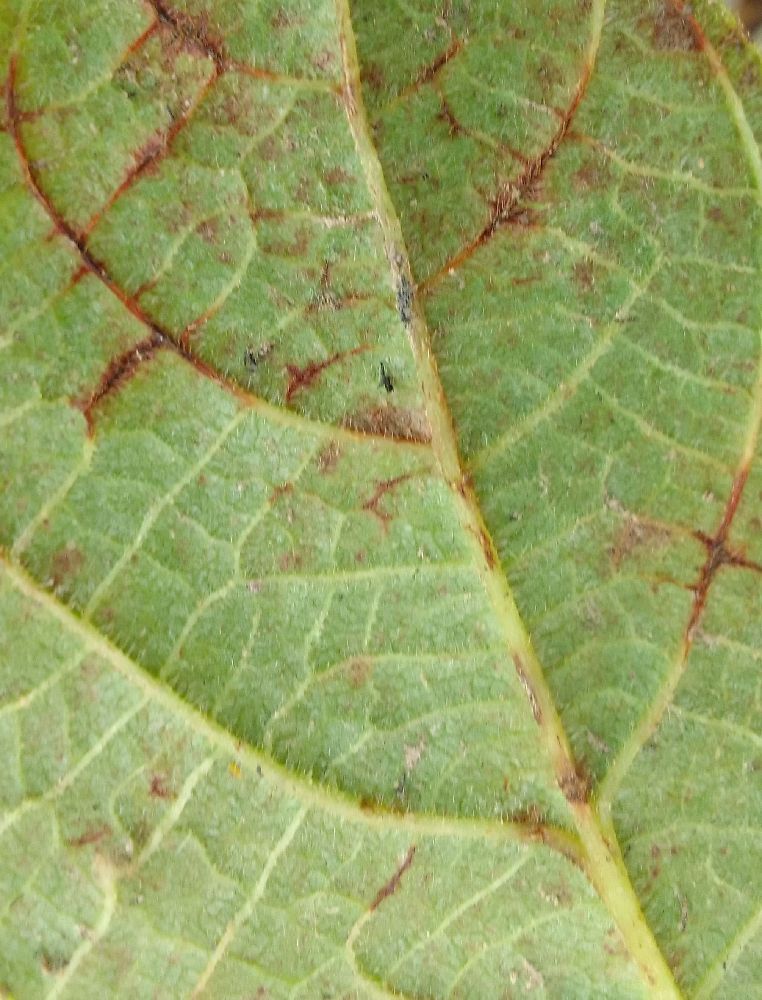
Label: anthracnose